Western Russian fortresses

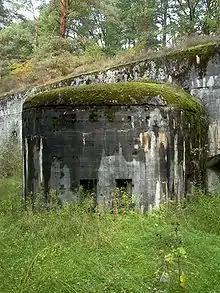
Russian bunker at St. George's Fortress in Nowy Dwór Mazowiecki, Poland.

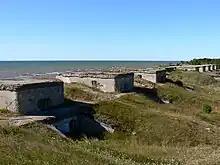
Libava Naval Fortress, a Russian naval fort near Liepāja, Latvia.

The Western Russian fortresses are a system of fortifications built by the Russian Empire in Eastern Europe in the early 19th century. The fortifications were constructed in three chains at strategic locations along Russia's western border, primarily to combat the threat of Prussia (later Germany) and Austria-Hungary, and to establish Russian rule in new western territories. By the late 19th century the fortifications were obsolete and the system became defunct by the collapse of the Russian Empire in 1917.